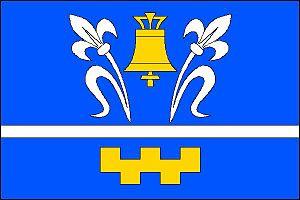
Bašnice est une commune du district de Jičín, dans la région de Hradec Králové, en Tchéquie. Sa population s'élevait à 204 habitants en 2018.